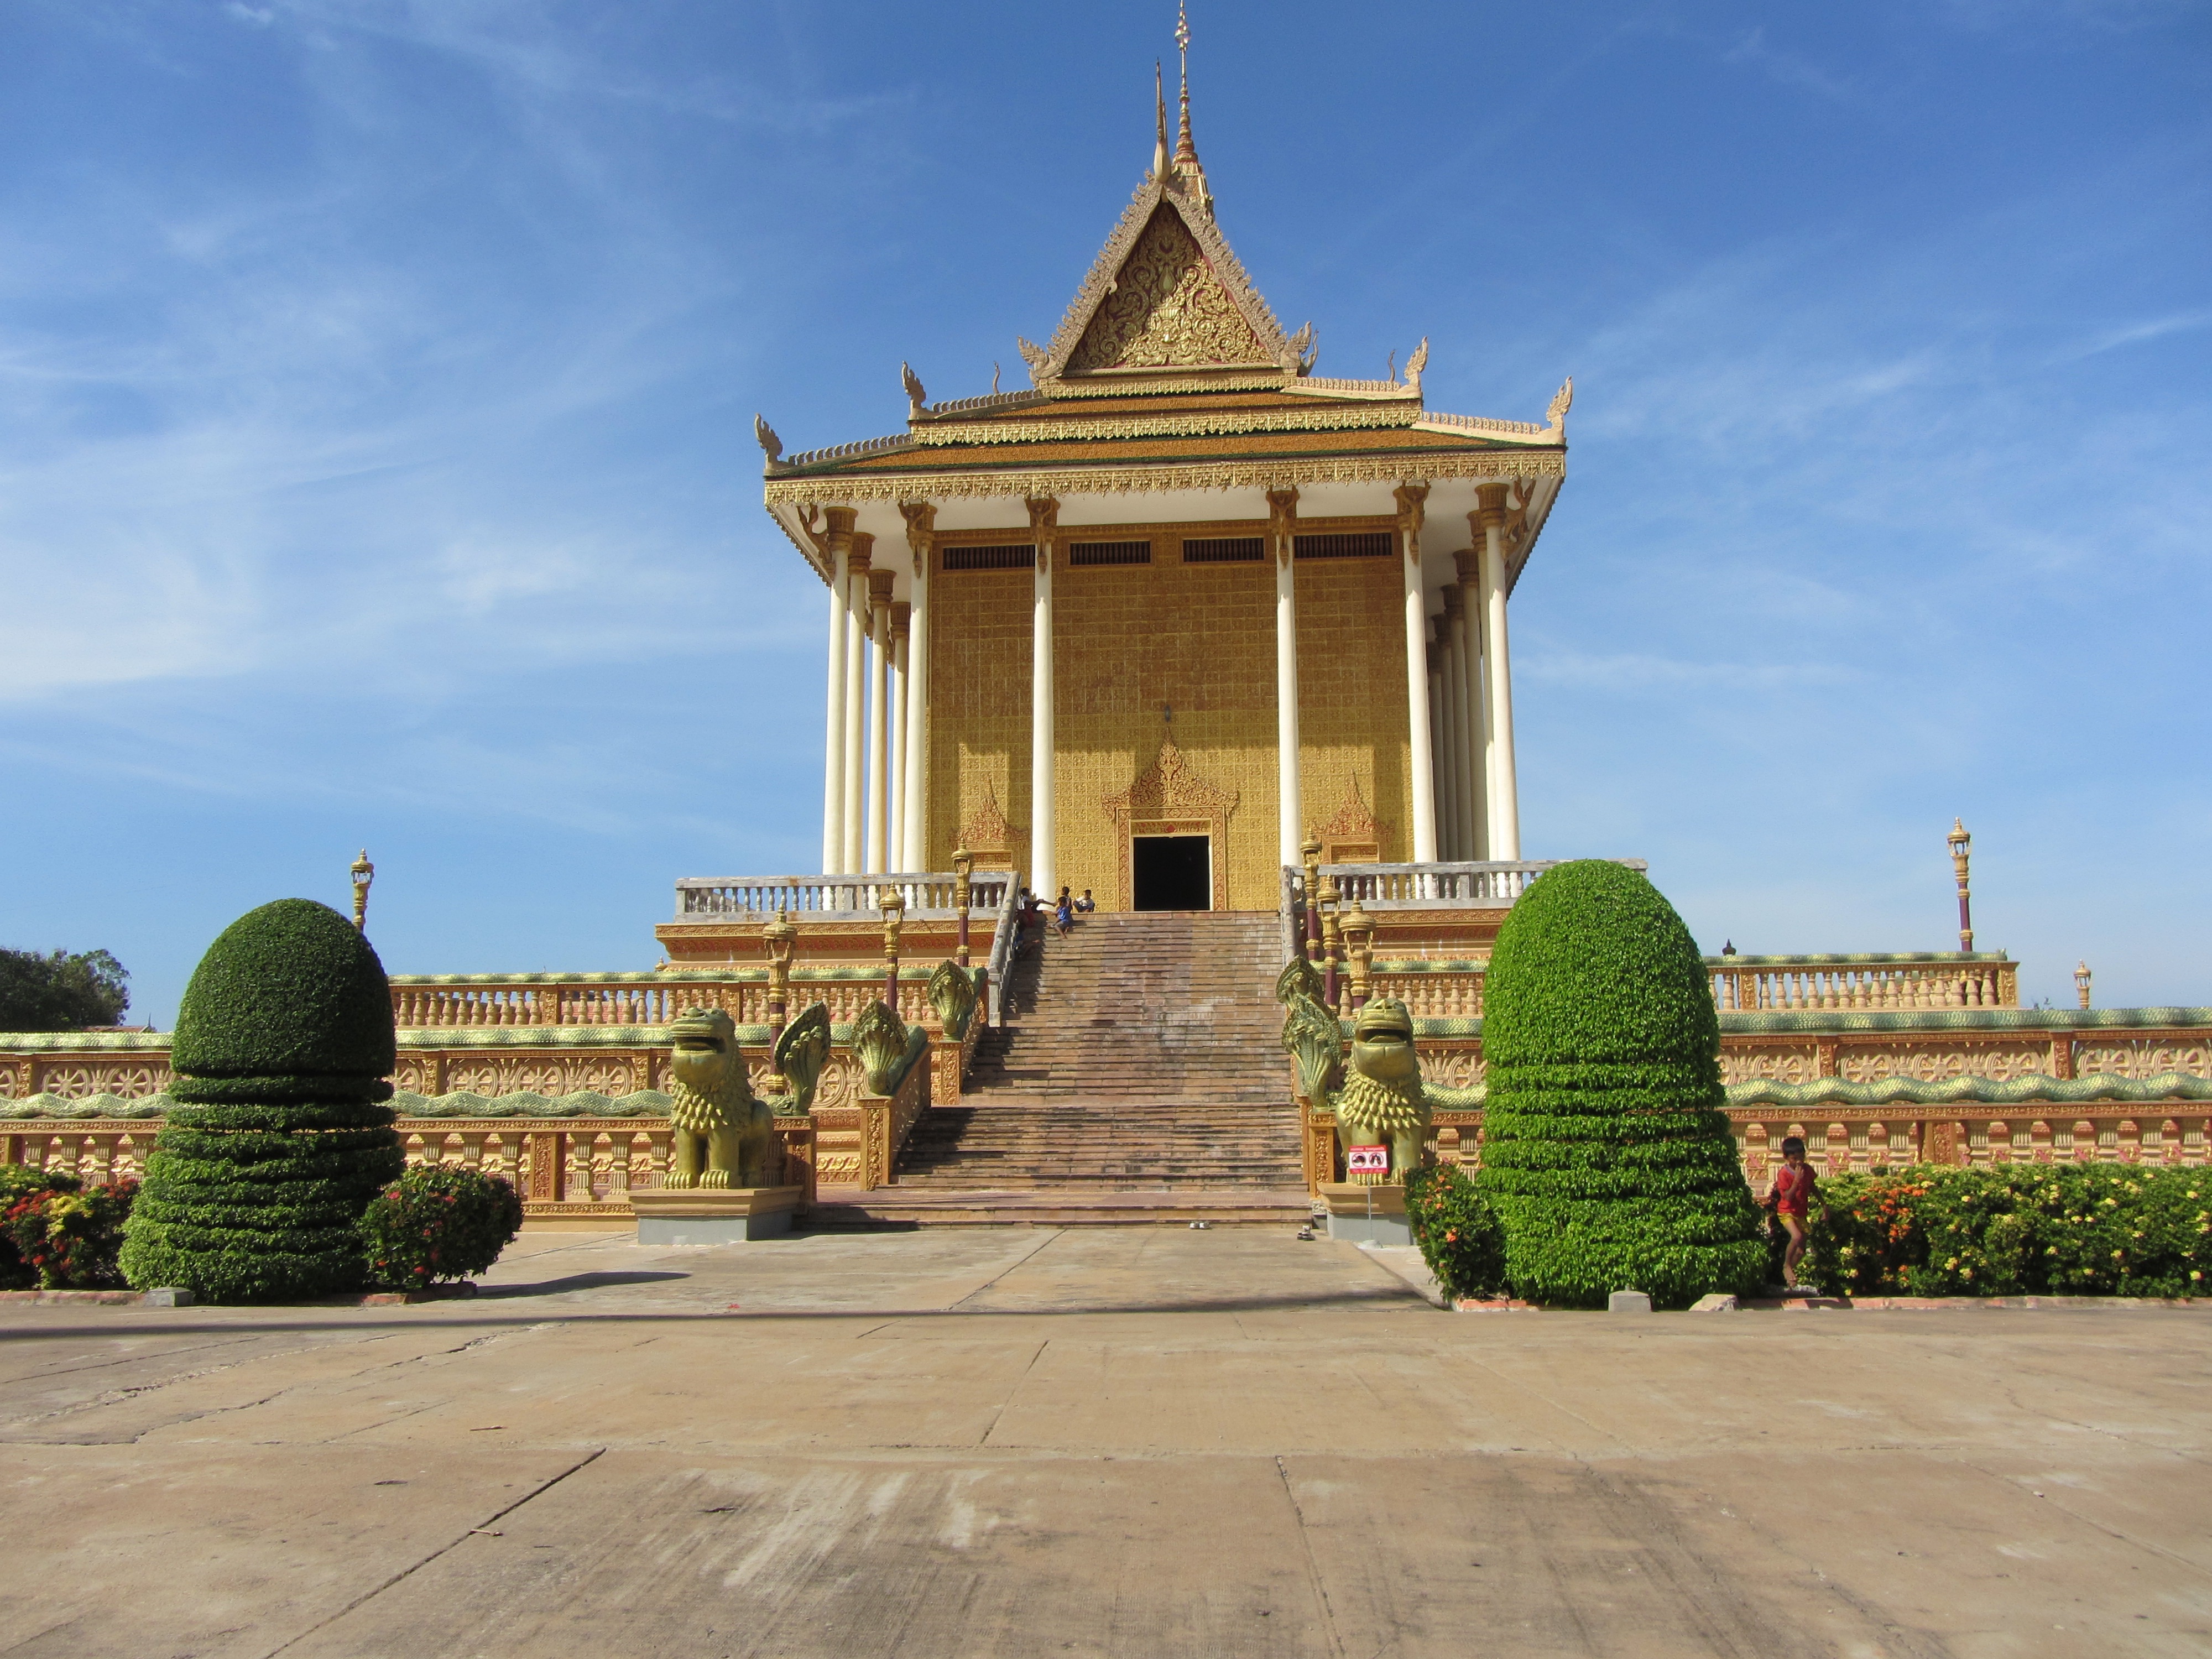
architecture, building, palace, tower, buddhist, buddhism, asia, landmark, chapel, place of worship, temple, cambodia, monastery, estate, pagoda, wat, historic site, ancient history